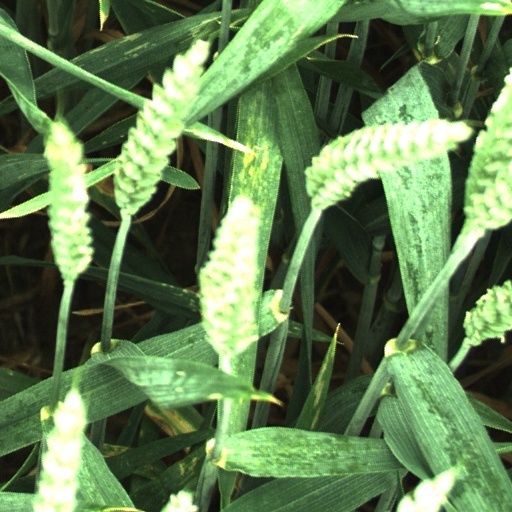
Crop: wheat